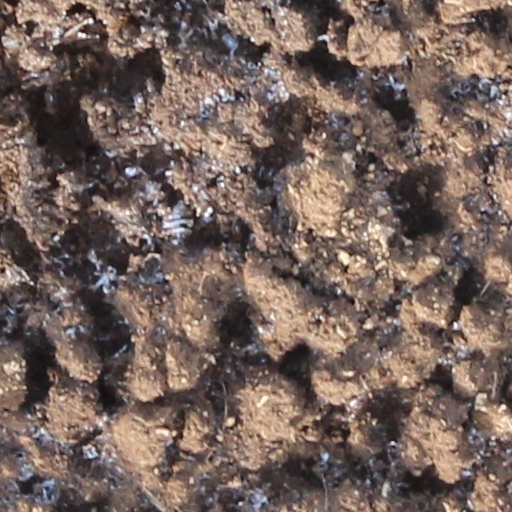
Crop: wheat